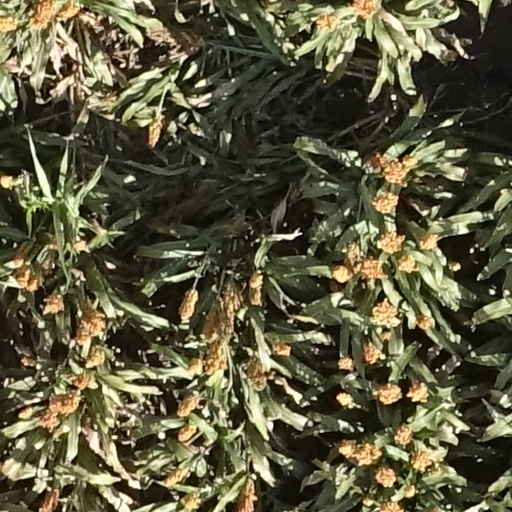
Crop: sorghum